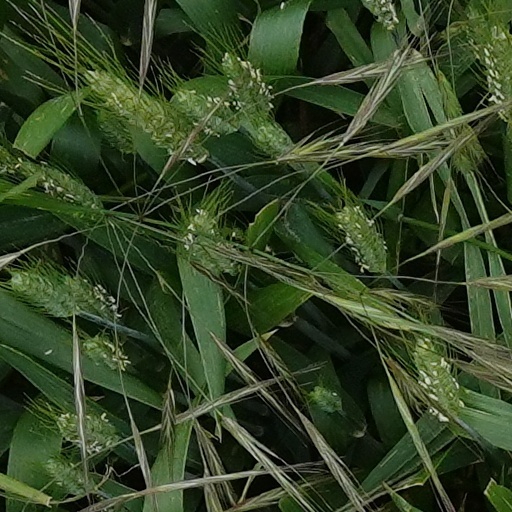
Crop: wheat